Lexus SC

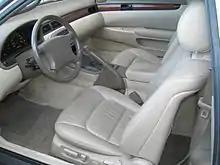
Interior

In July 1992, the SC 300, a smaller-engined version of the SC 400, premiered in the United States. The SC 300 was equipped with a 3.0 L inline 6 "2JZ-GE". Lexus' traction control system, TRAC, was offered as an option.